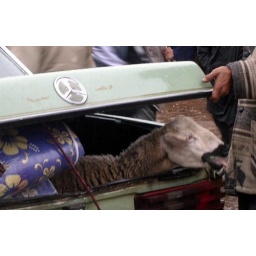
goat in trunk of car